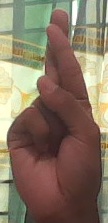
ASL sign: R